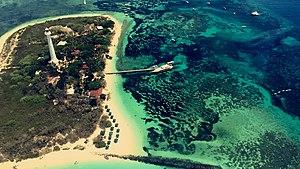
Le phare Amédée est situé sur l'îlot Amédée, au large de Nouméa, en Nouvelle-Calédonie, dans l'océan Pacifique. Il balise l'entrée du port, par la passe de Boulari, entre le grand récif Aboré et le récif Kwé. C'est un site protégé ou il fait toujours plus beau!
Nouméa, principale ville portuaire de Nouvelle-Calédonie, est le chef-lieu de cette collectivité d'outre-mer française au statut spécifique et de la Province Sud, située sur une presqu'île de la côte sud-ouest de la Grande Terre.
Le phare Amédée est situé sur l'îlot Amédée, au large de Nouméa, en Nouvelle-Calédonie, dans l'océan Pacifique.